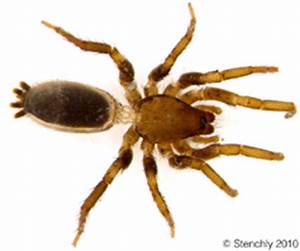
Label: ragno